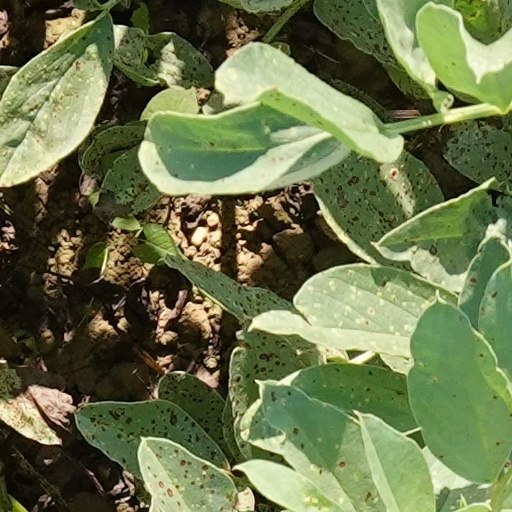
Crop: wheat